The Soul of Man Under Socialism

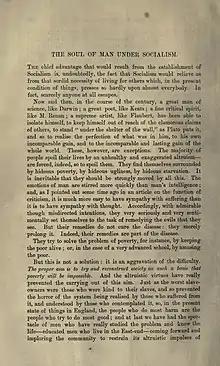
"The Soul of Man Under Socialism." First publication in "Fortnightly Review" February 1891, p. 292

"The Soul of Man Under Socialism" is an 1891 essay by Oscar Wilde in which he expounds a libertarian socialist worldview and a critique of charity. The writing of "The Soul of Man" followed Wilde's conversion to anarchist philosophy, following his reading of the works of Peter Kropotkin.